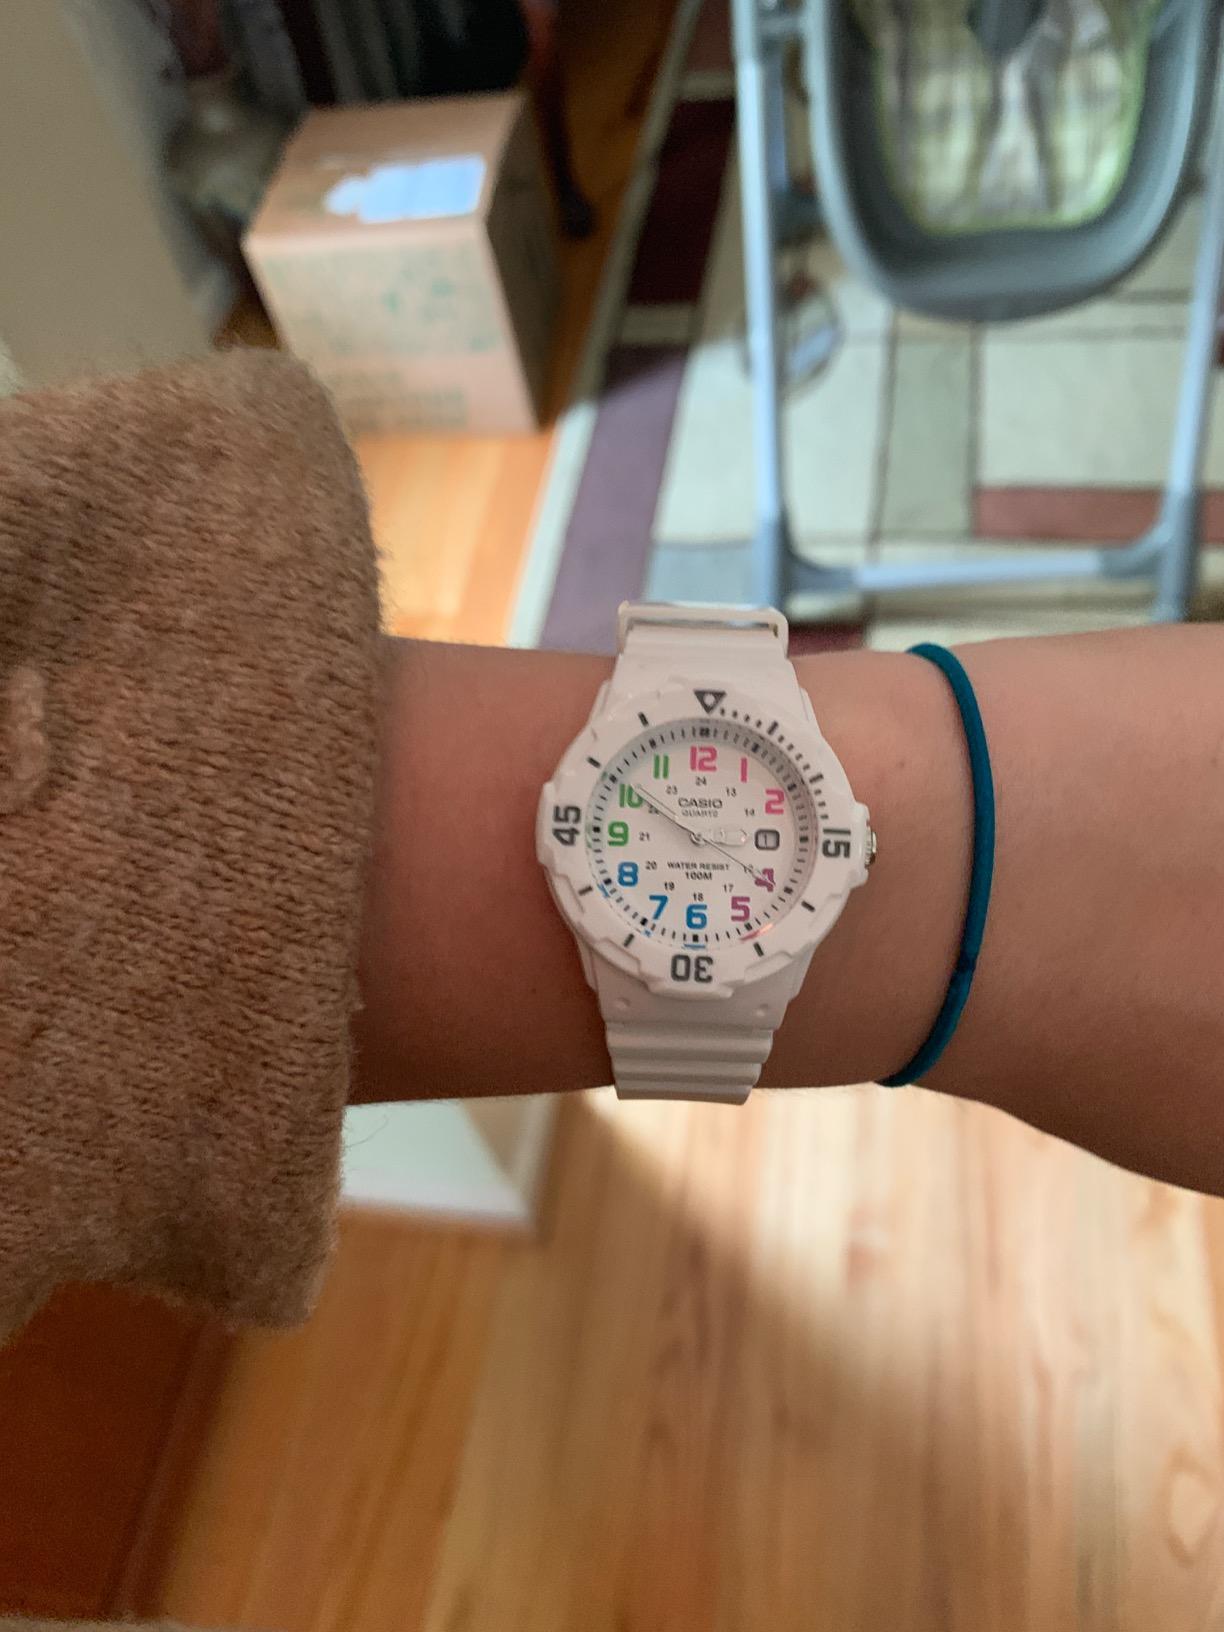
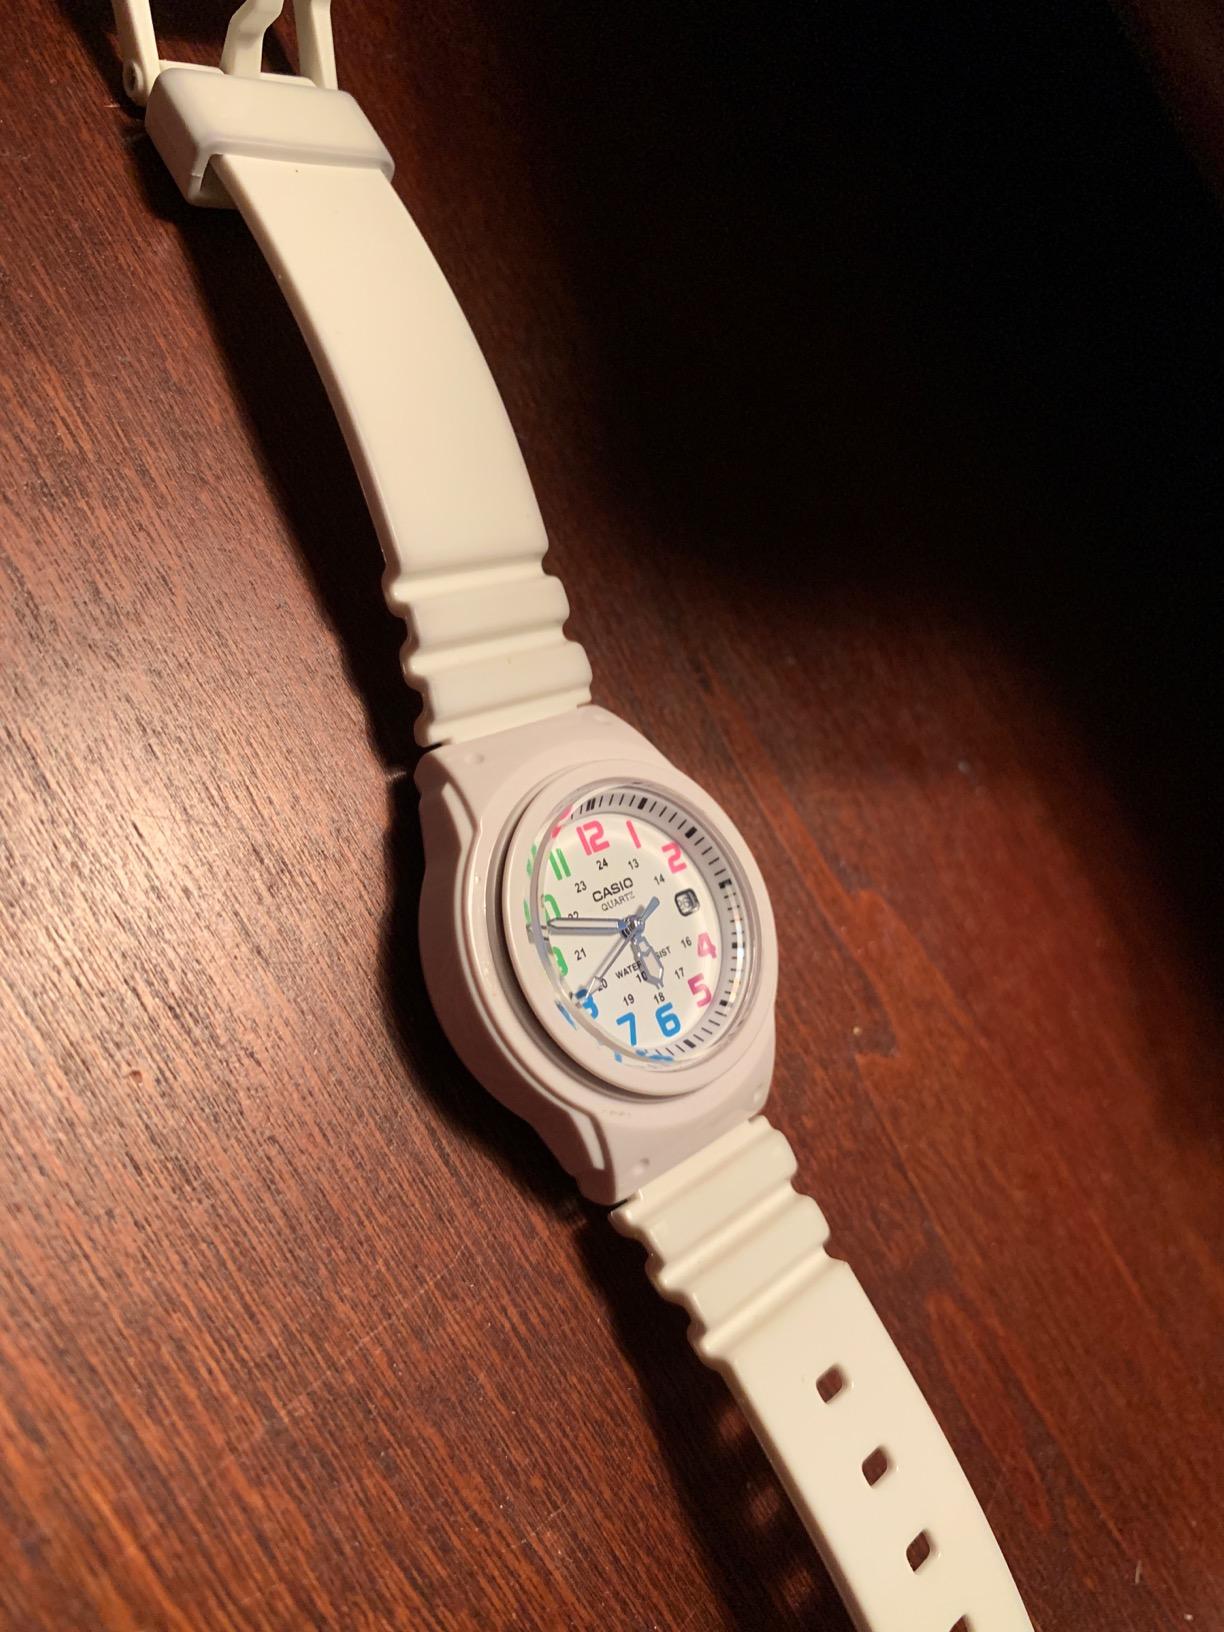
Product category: accessories_watch
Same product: yes